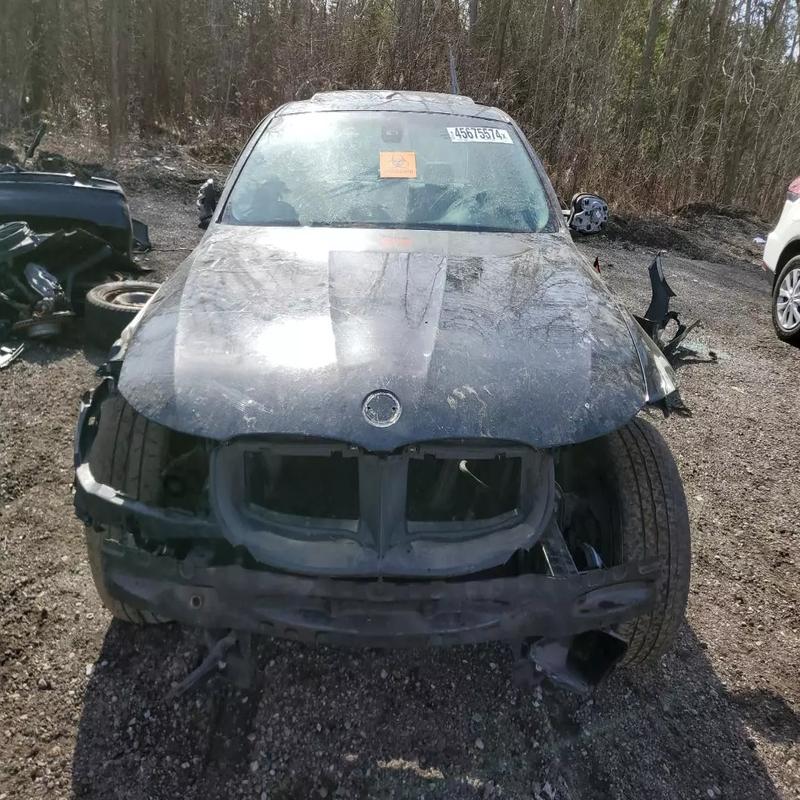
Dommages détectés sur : plaque d'immatriculation avant, feu avant droit, feu avant gauche, capot, pare-brise avant, aile avant droite, aile avant gauche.
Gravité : majeur